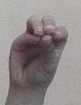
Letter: ha